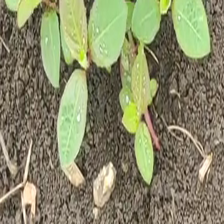
Weed species: Moti_dudhi(Euphorbia_geneculata_L)